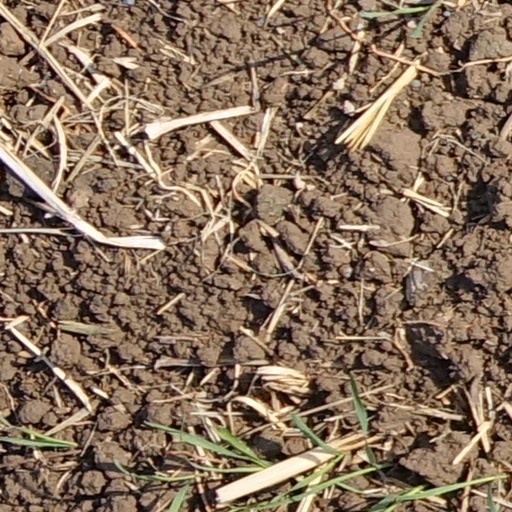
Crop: wheat